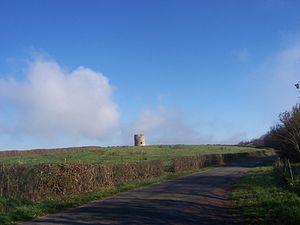
Tour de Saint-Martin-d'Auxy
Saint-Martin-d'Auxy est une commune française située dans le département de Saône-et-Loire en région Bourgogne-Franche-Comté.